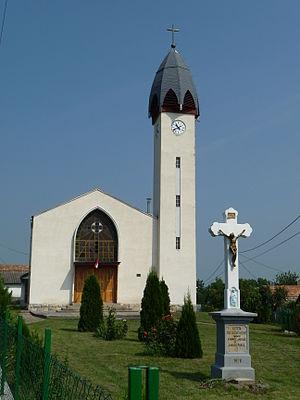
Kisbágyon est un village et une commune du comitat de Nógrád en Hongrie.